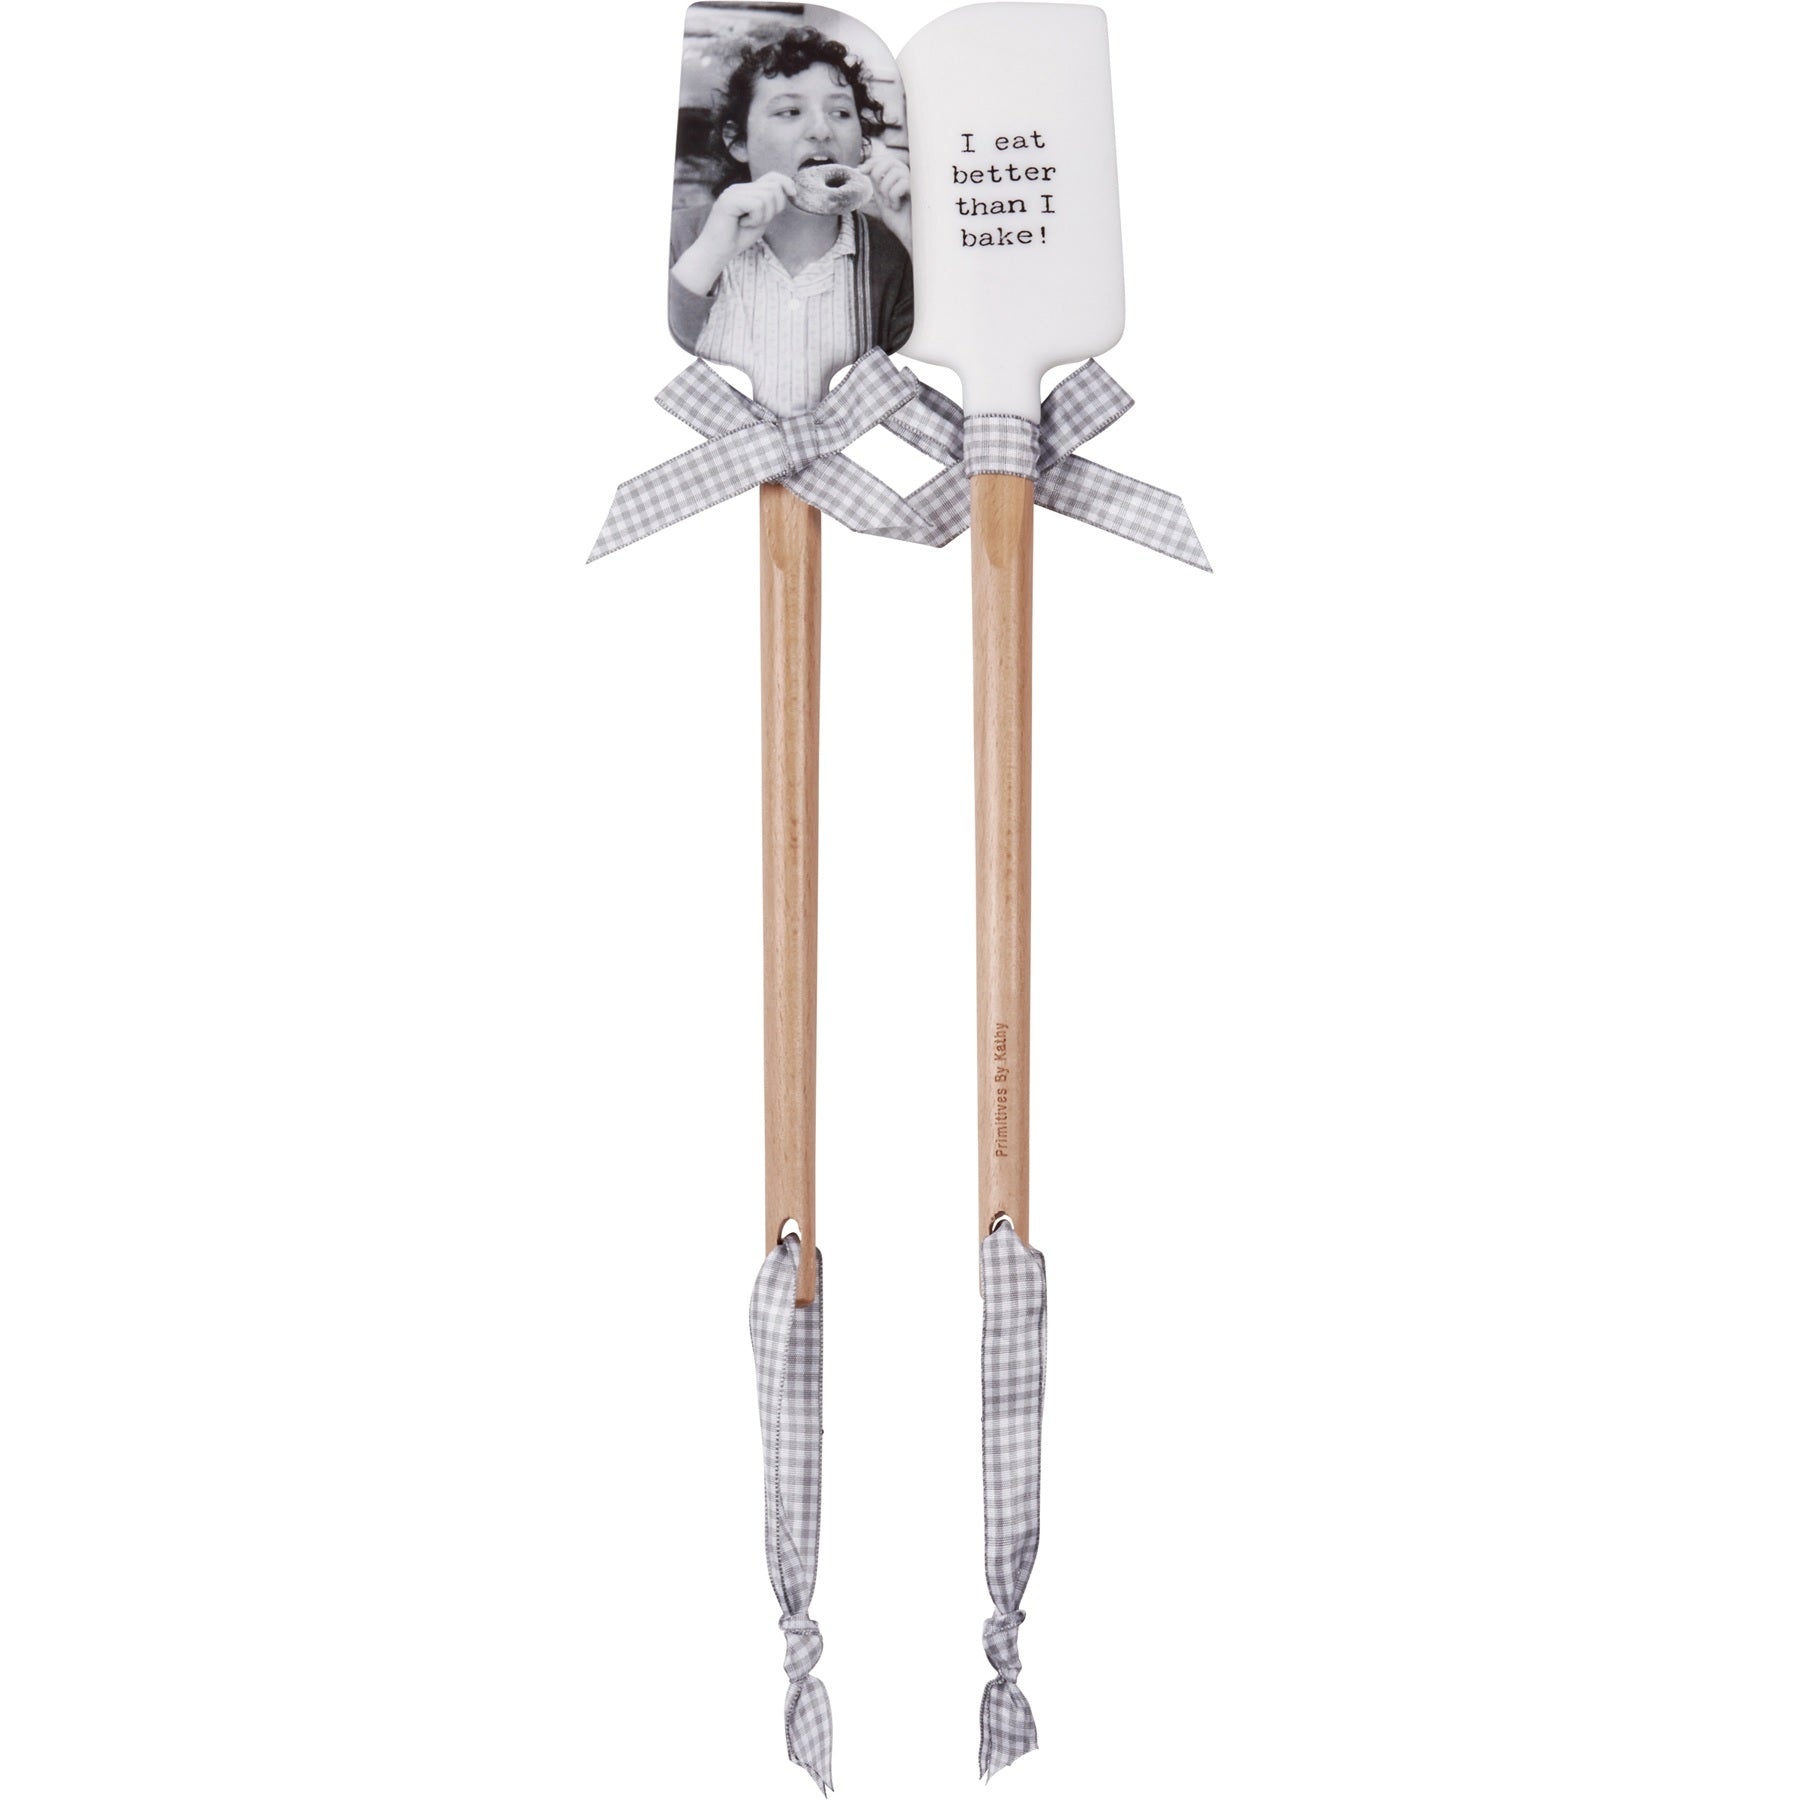
Spatula - I Eat Better Than I Bake
Spatula - I Eat Better Than I Bake A double-sided silicone spatula from Primitives by Kathy's Trash Talk by Annie Collection features a vintage photograph on one side, and "I Eat Better Than I Bake!" sentiment on the other side. Logo is engraved into wooden handle for added interest and includes a decorative gray and white gingham bow and ribbon for hanging. The I Bake spatula is hand-wash recommended; not microwave safe. Details Dimensions: 2.50" x 13" x 0.50" Material: Silicone, Wood UPC: 883504731065 Artist: Trash Talk by Annie Product Text: I EAT BETTER THAN I BAKE!
Category: Home & Garden > Kitchen & Dining > Kitchen Tools & Utensils > Spatulas